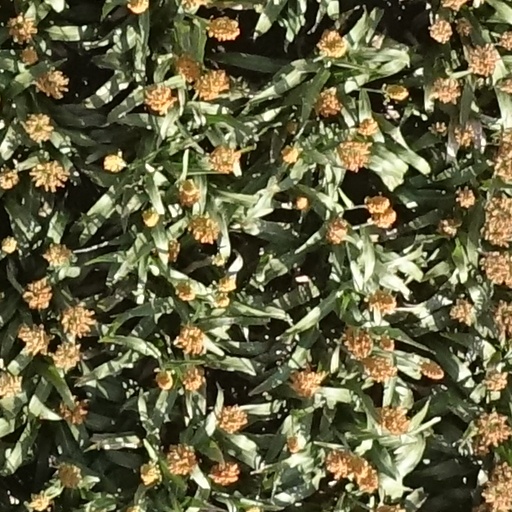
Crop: sorghum